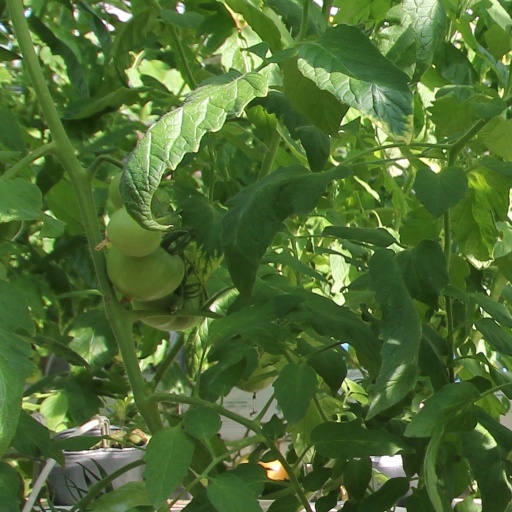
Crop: tomato